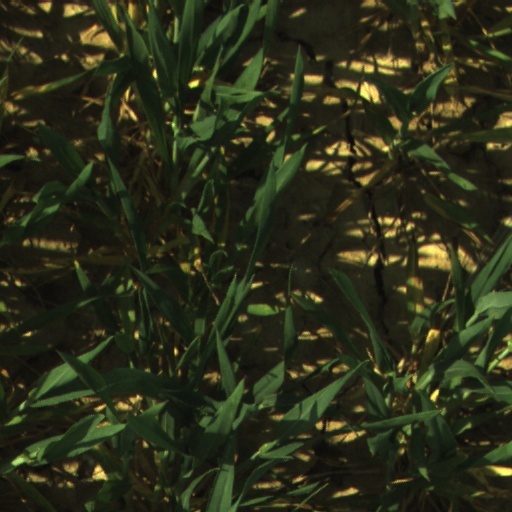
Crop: wheat